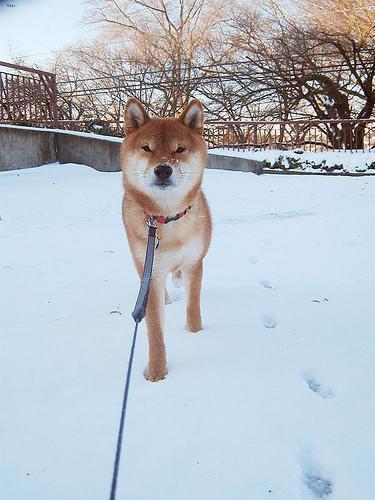
shiba inu